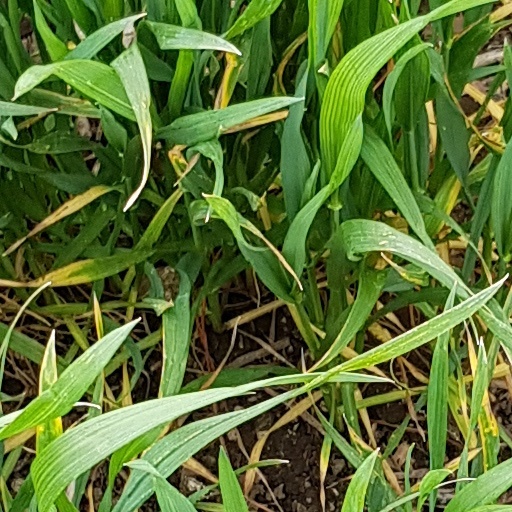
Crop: wheat